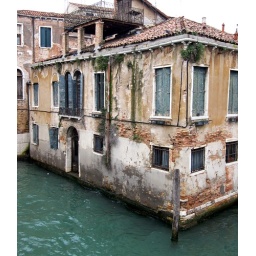
What looks to be an extremely old building or house in Venice, Italy.